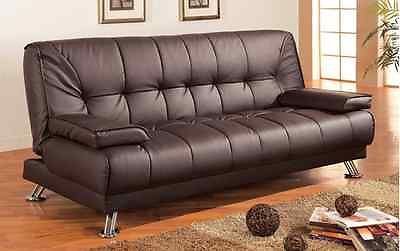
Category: sofa